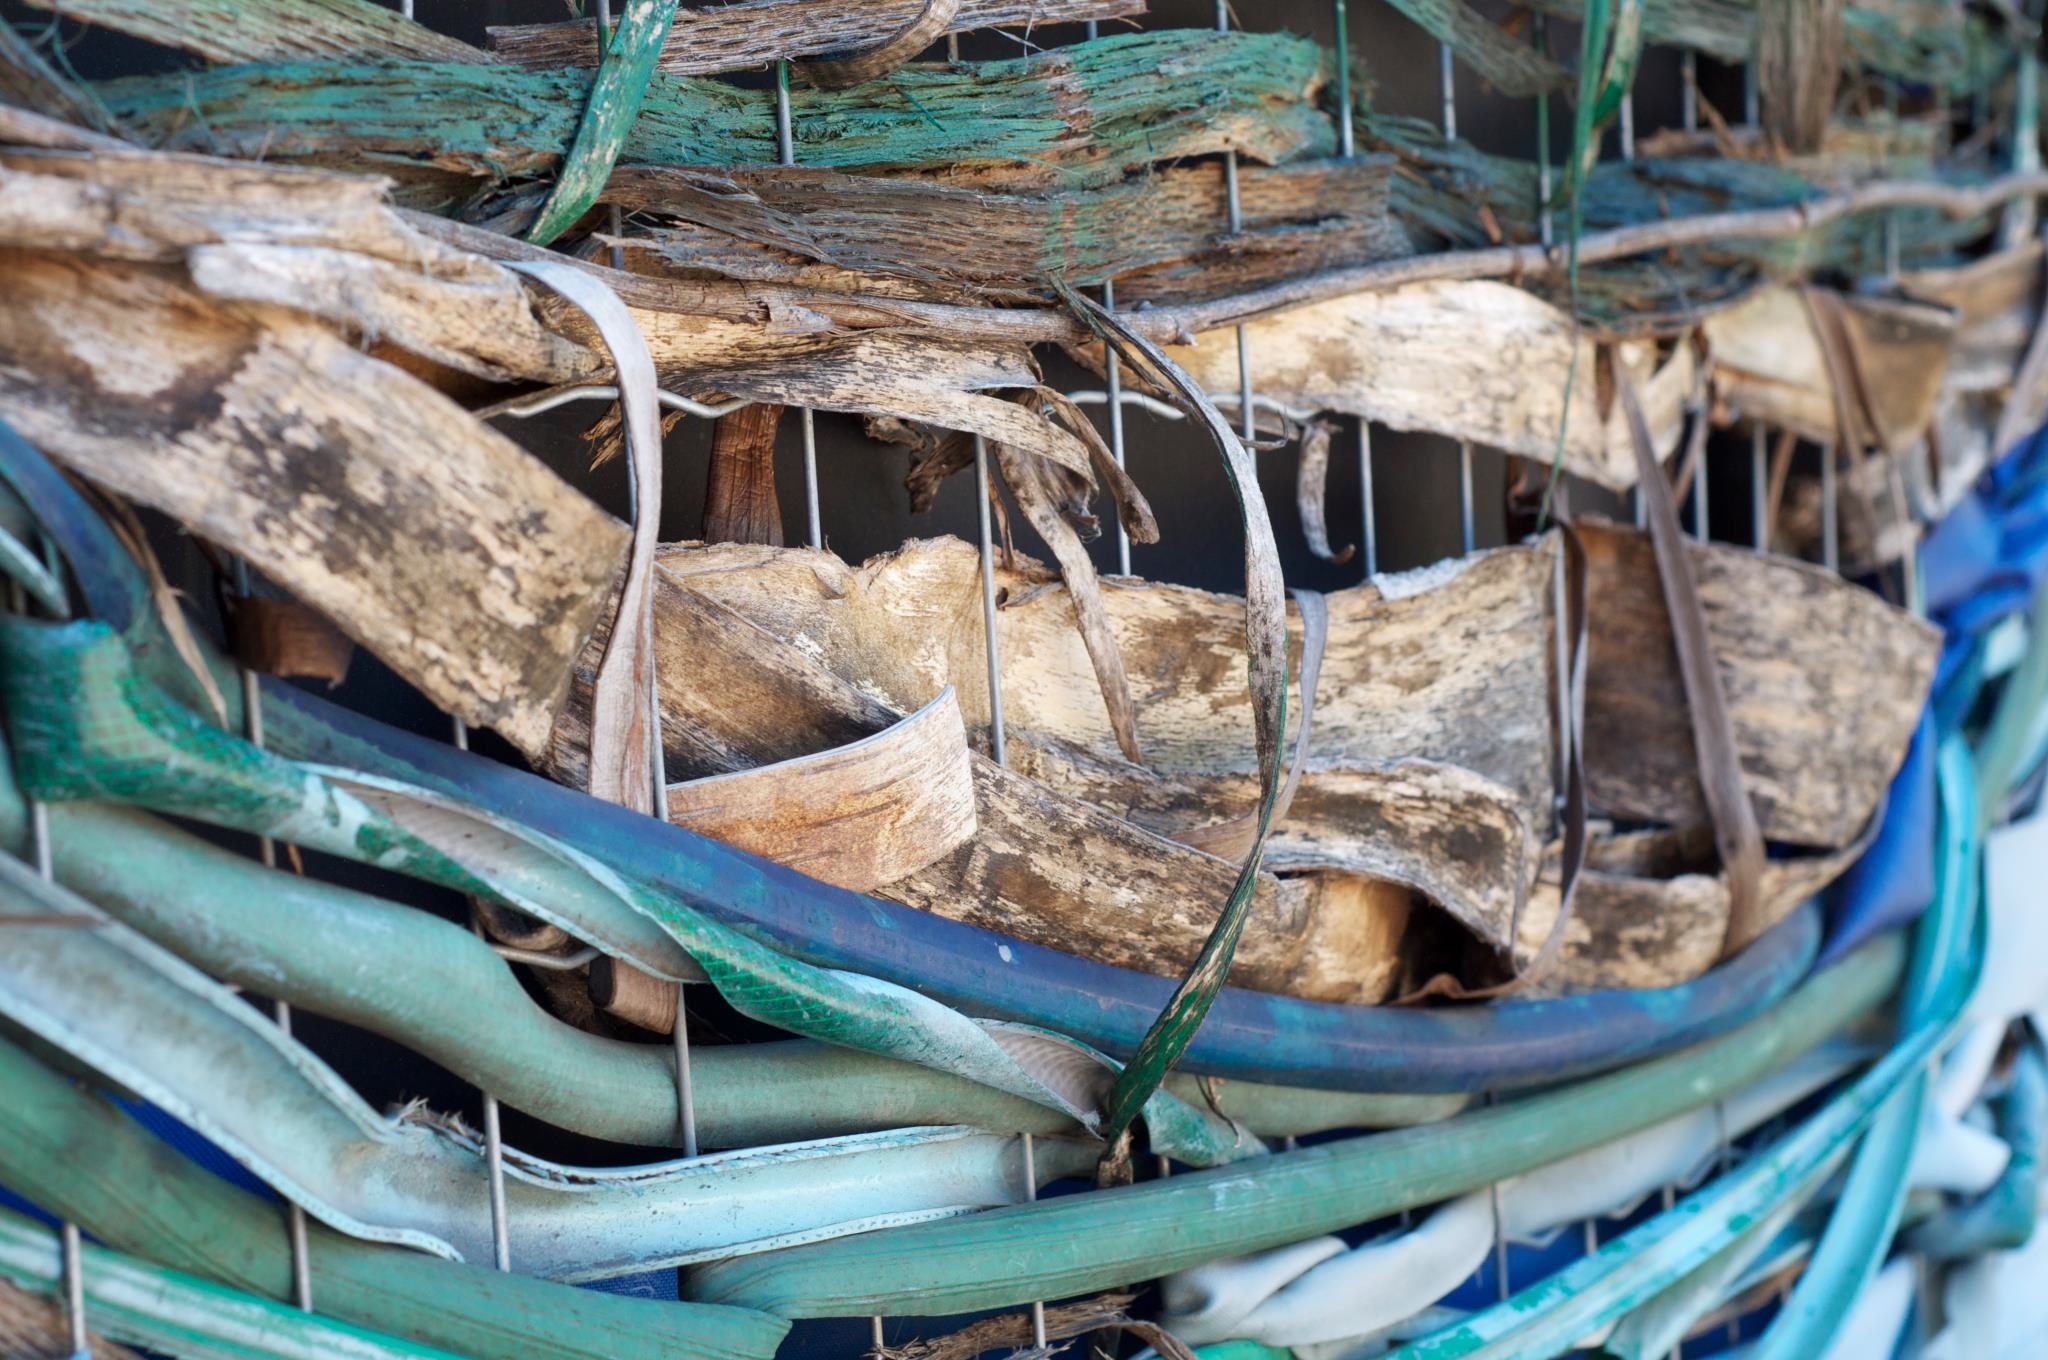
vehicle, scrap